Vermont copper

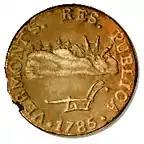
Obverse of the 1785 design shows a plow and the Sun rising over the Green Mountains. The Latin motto " VERMONTS. RES. PUBLICA." can be translated to mean the republic, or commonwealth, of Vermont.

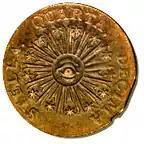
Reverse of the 1785 and 1786 design features an "all-seeing eye" with 13 stars encircled by the Latin motto " STELLA. QUARTA. DECIMA." meaning the fourteenth star.

Vermont coppers were copper coins issued by the Vermont Republic. The coins were first struck in 1785 and continued to be minted until Vermont's admission to the United States in 1791 as the State of Vermont.